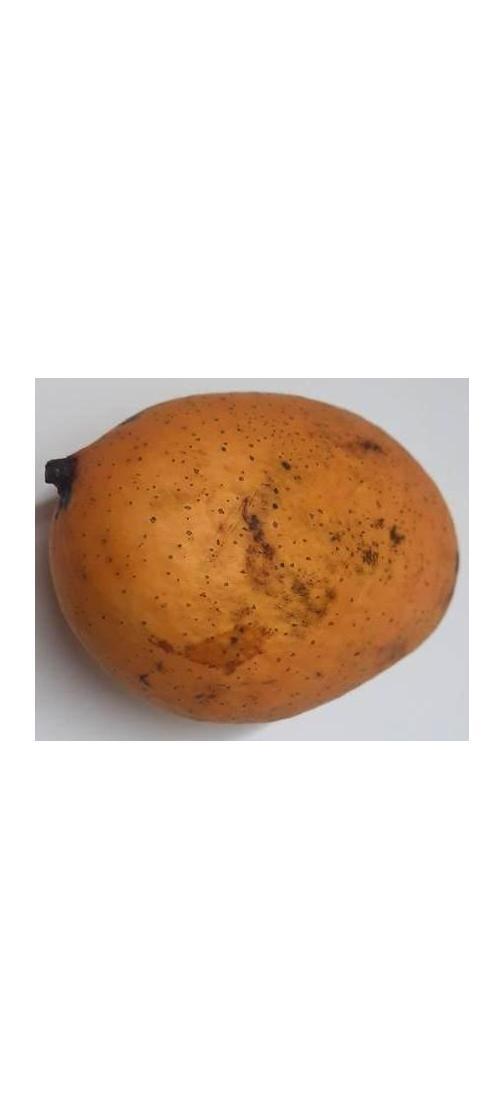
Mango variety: Ashshina Classic